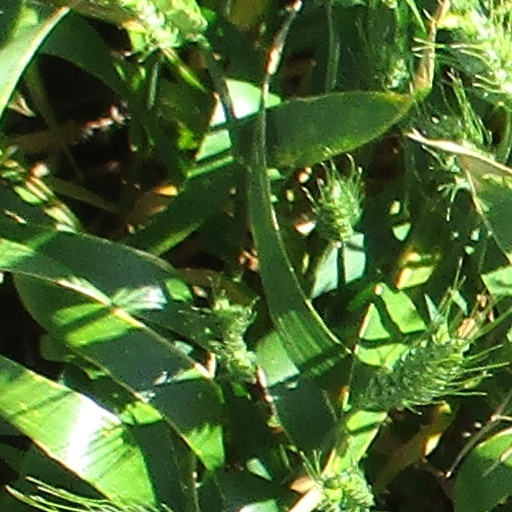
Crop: wheat